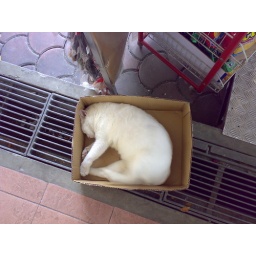
cat in a box